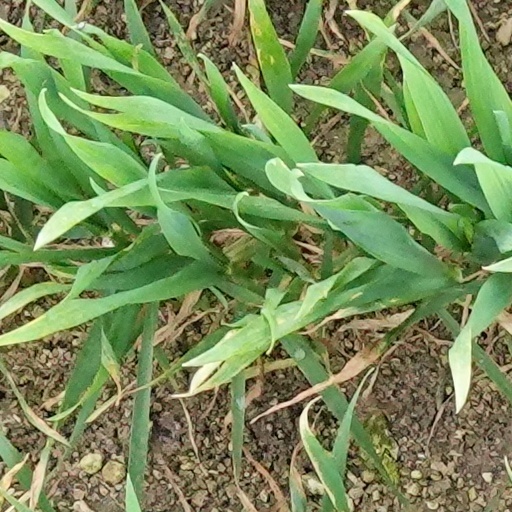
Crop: wheat